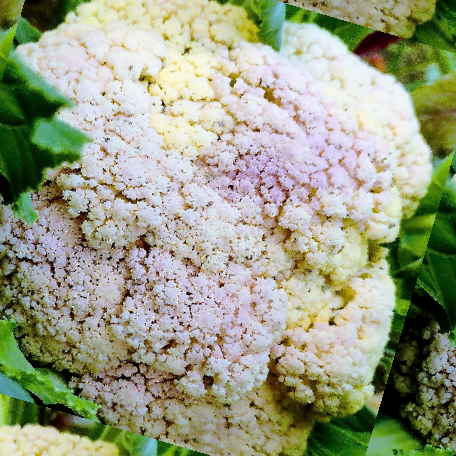
Label: Bacterial spot rot